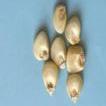
Maize quality: Good